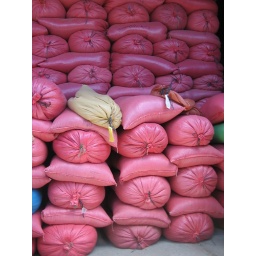
Coffee in bags at the cooperative processing plant